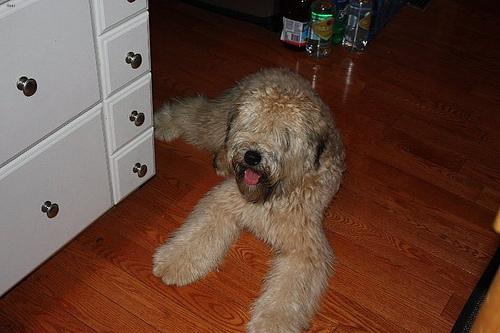
Breed: wheaten terrier